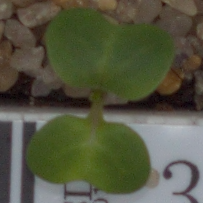
Label: charlock